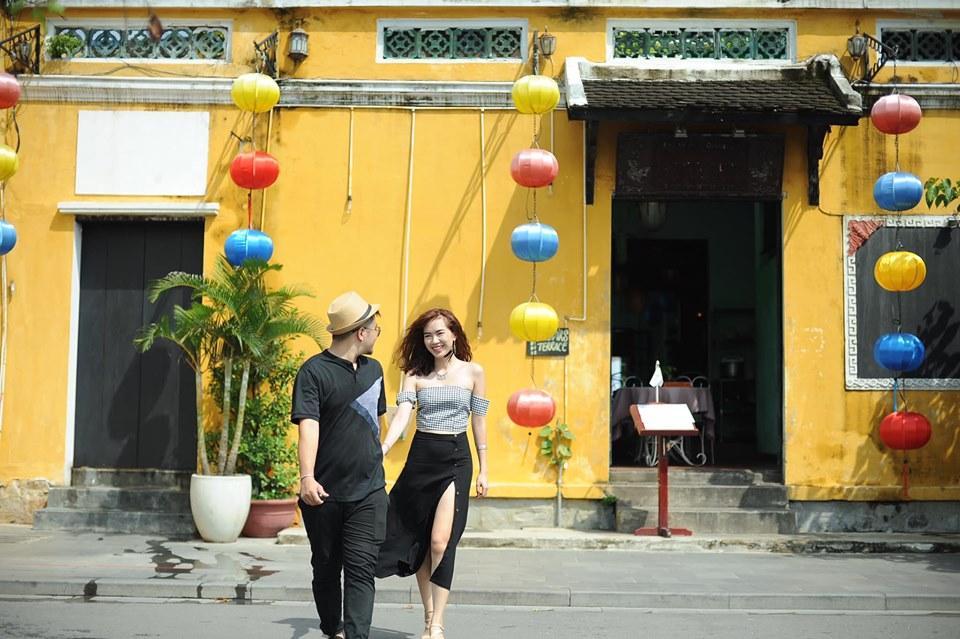
có một cặp đôi đang nắm tay nhau và đi bộ ở trên đường